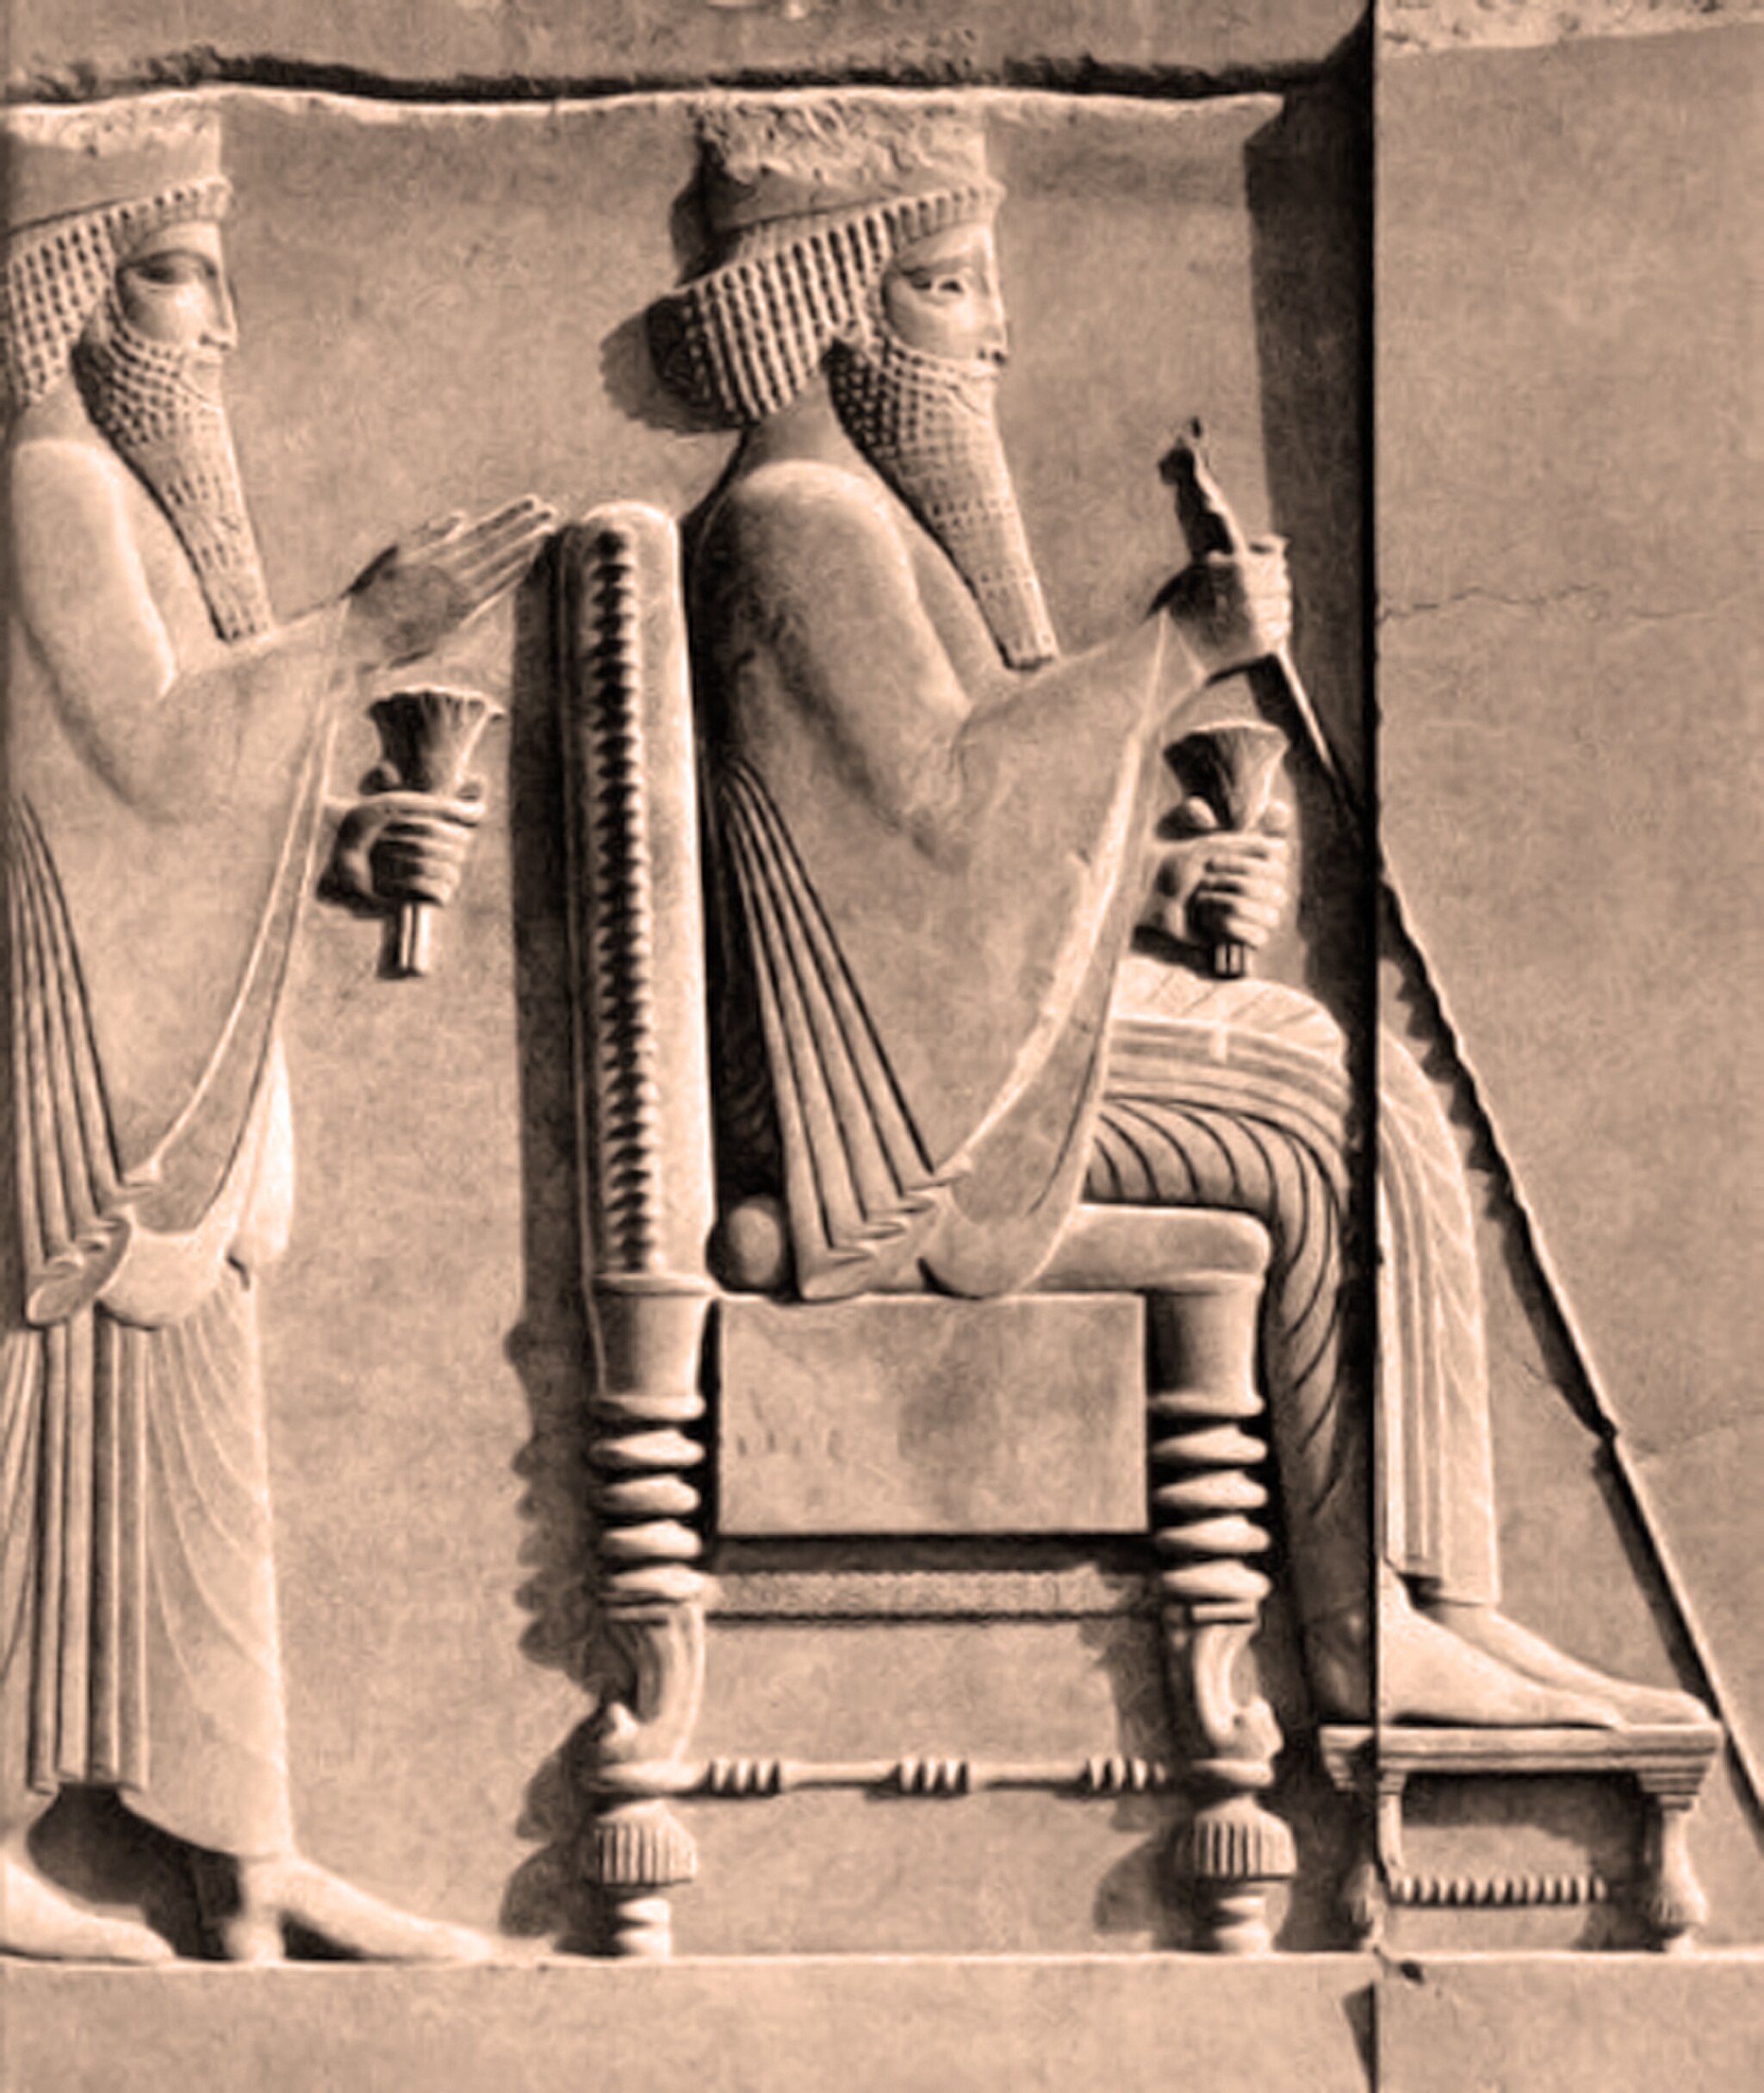
Title: Persepolis treasury2
Description: Persepolis, Iran - Apadana Audience relief (found at the Treasury). Detail showing the king in the throne
Date: 2010-07-16
Categories: Flickr images reviewed by trusted users, Reliefs of audience scene in Persepolis